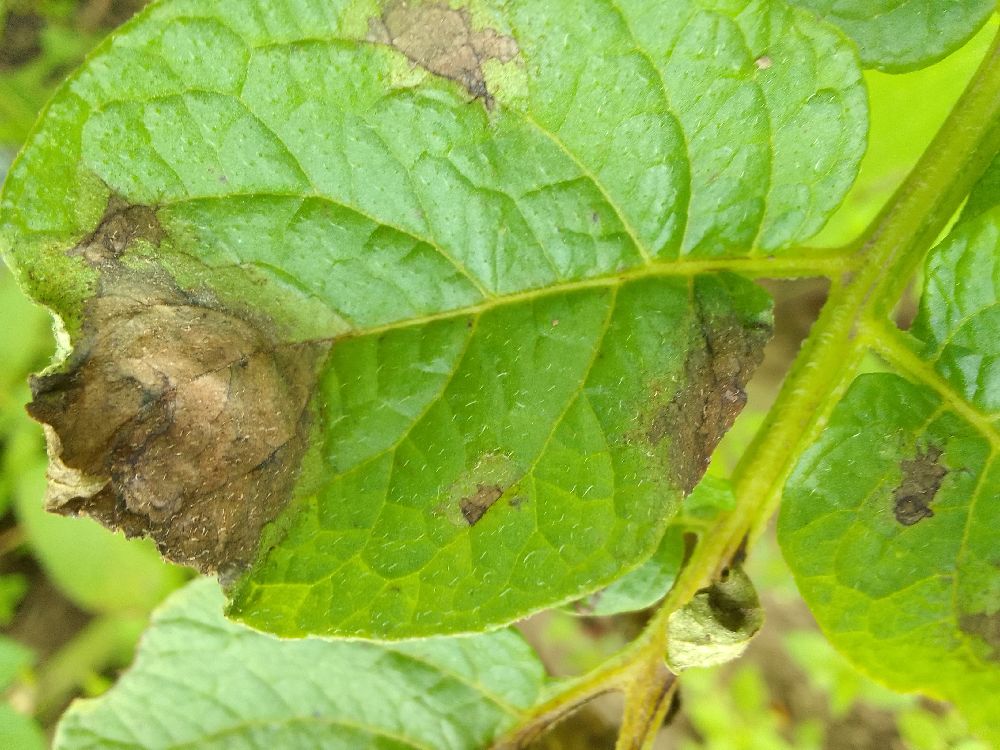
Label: Late blight